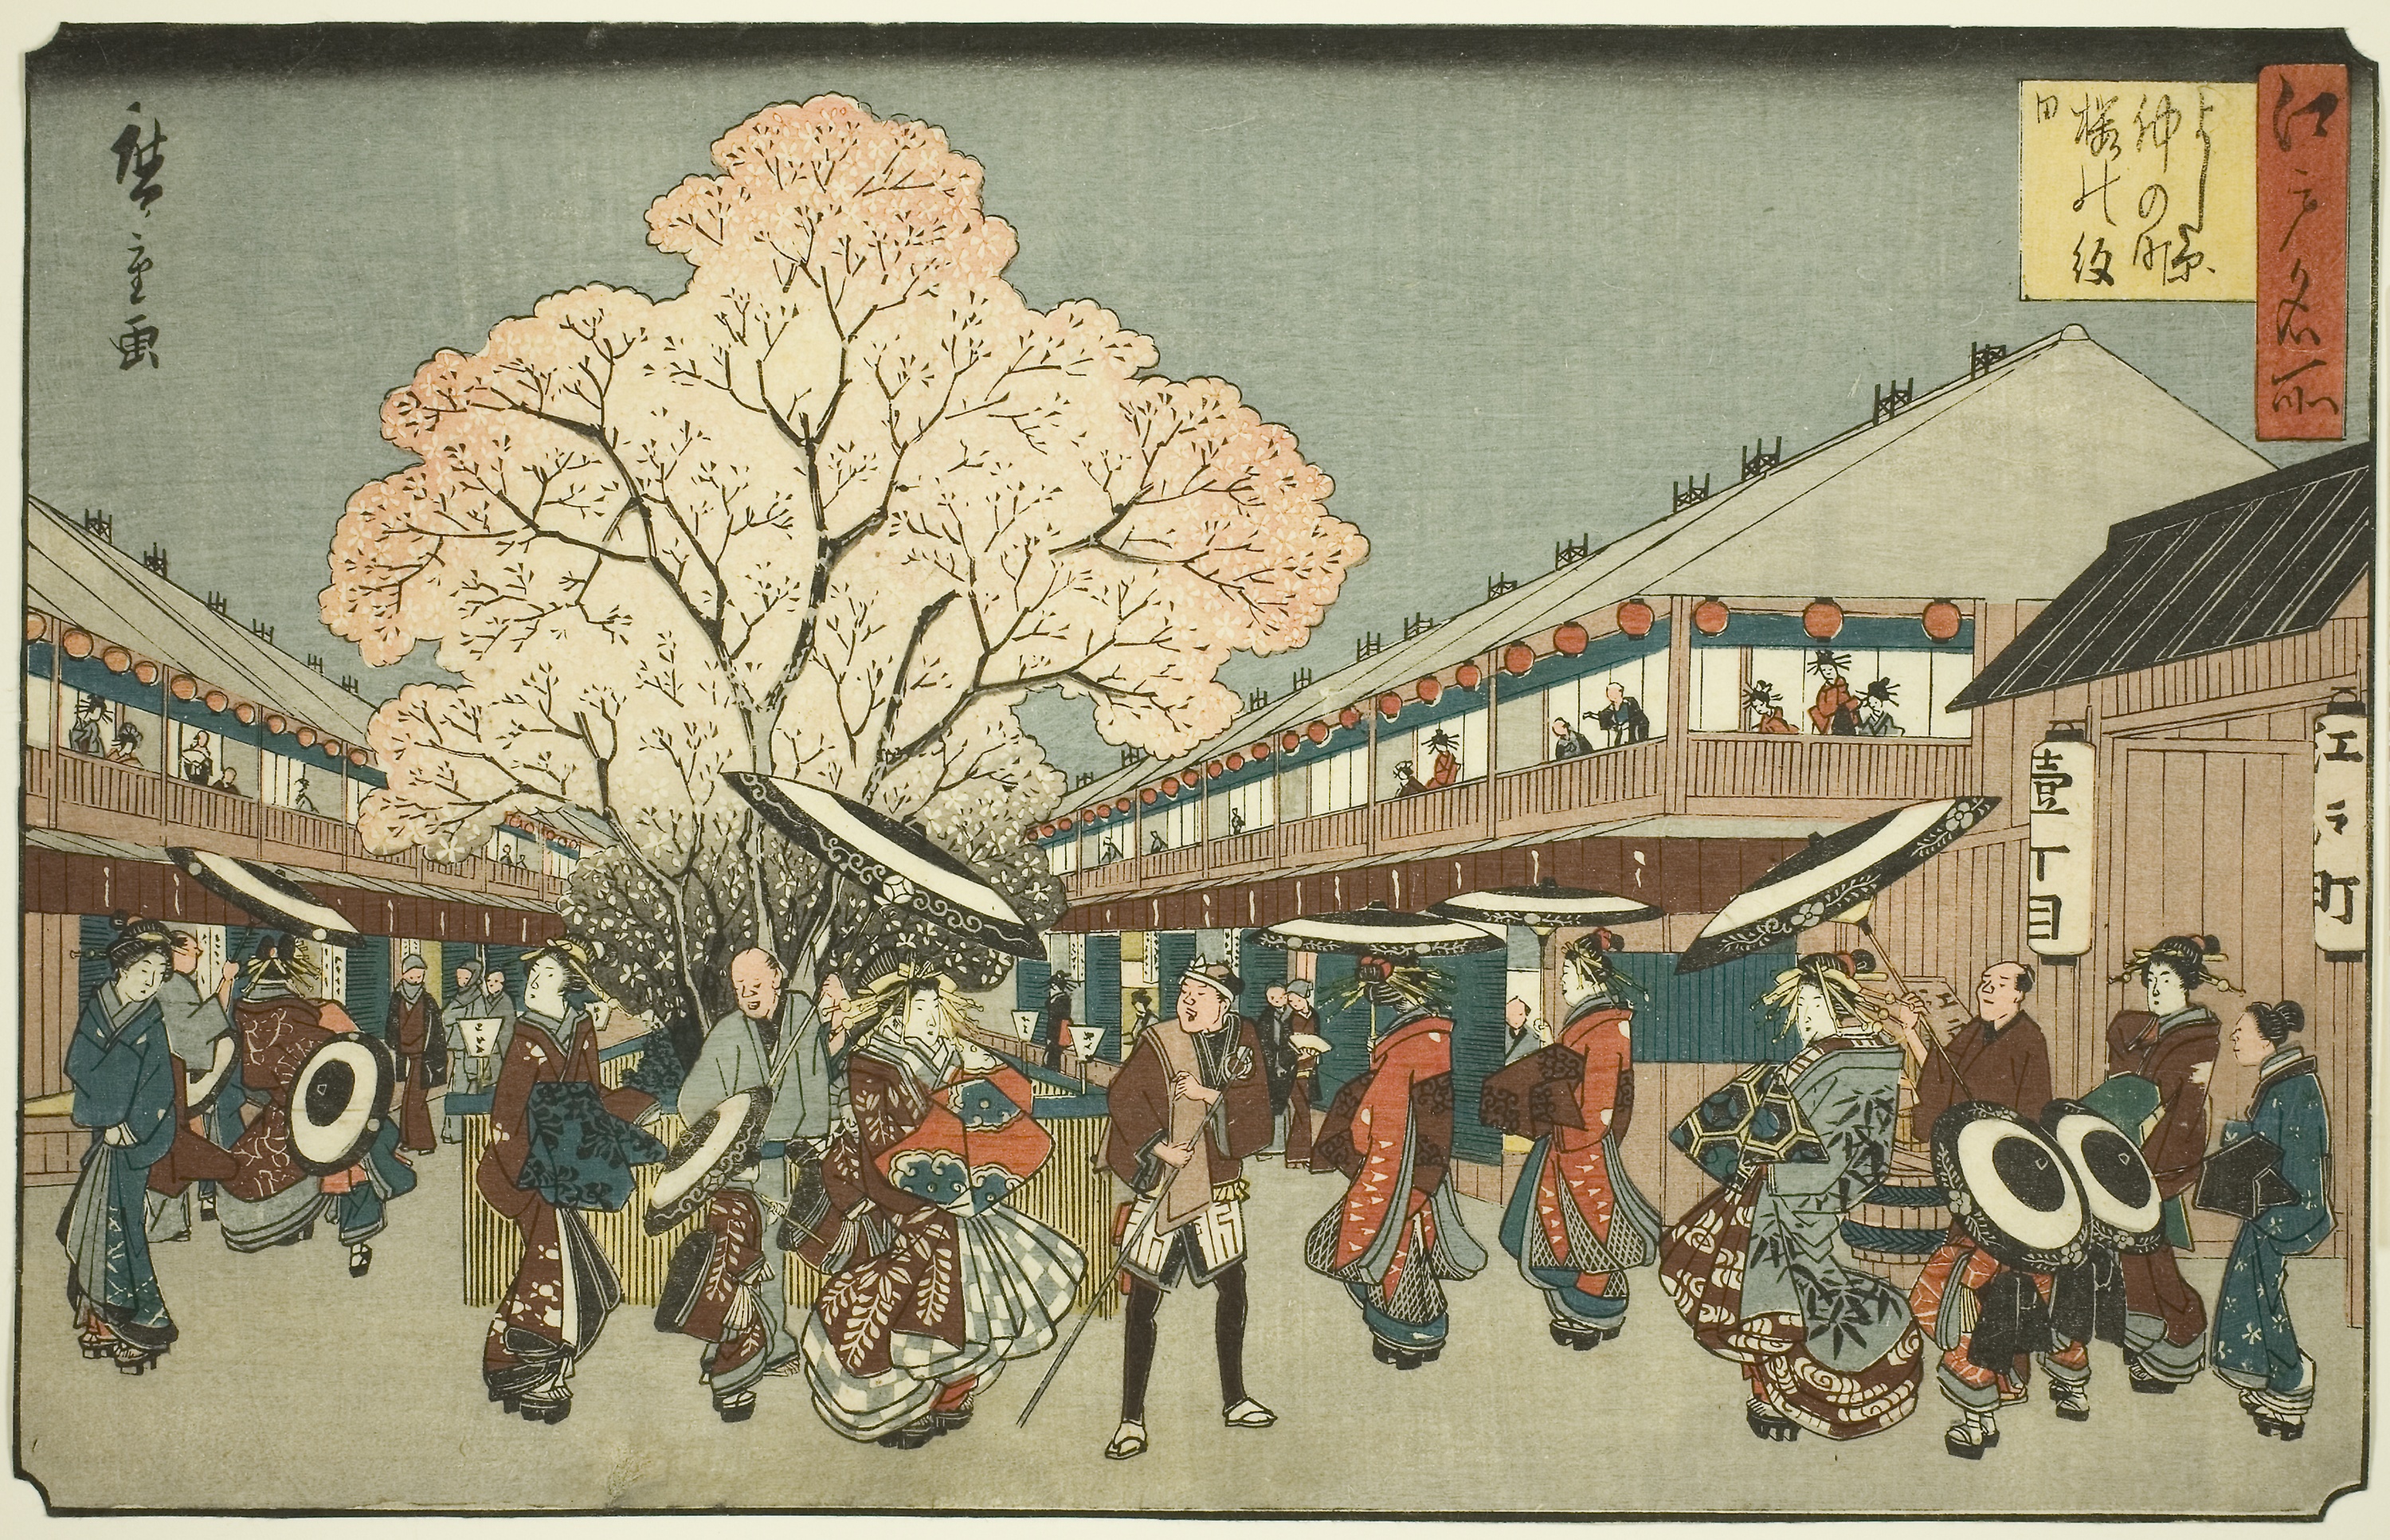
art, illustration, textile, painting, paper product, pole, recreation, history, tapestry